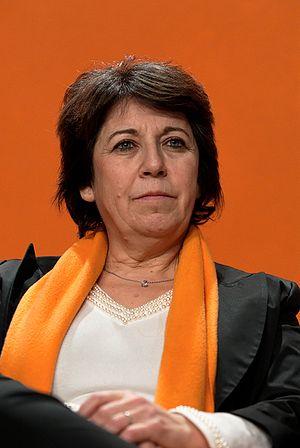
Corinne Lepage. Réunion publique du 5 mars 2008 à la Mutualité (Paris), dans le cadre de la campagne de Marielle de Sarnez pour les élections municipales parisiennes de 2008.
Cette liste de femmes ministres françaises recense, par présidence ou par gouvernement, toutes les femmes qui ont été membres d'un gouvernement, depuis les années 1930.
Corinne Lepage, née le 11 mai 1951 à Boulogne-Billancourt, est une avocate et une femme politique française engagée dans la protection de l'environnement.